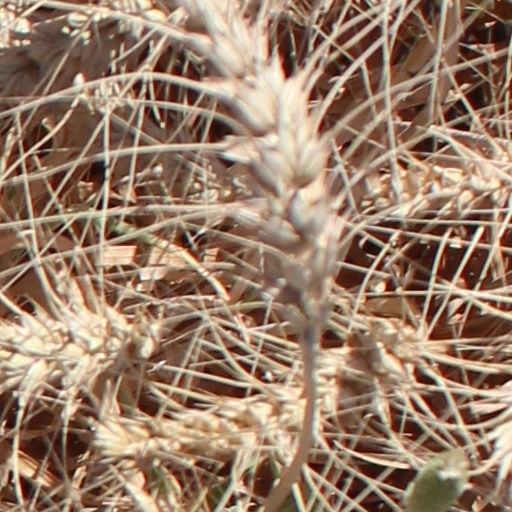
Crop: wheat